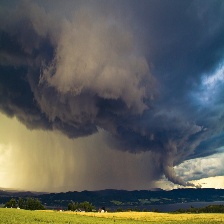
Cloud type: Nimbostratus